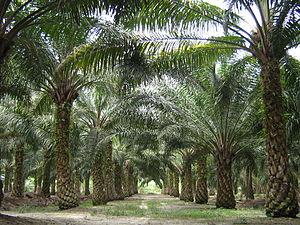
Les Orangs-outans forment un genre de singes appartenant à la famille des hominidés. Ce sont des grands singes diurnes, au pelage clairsemé de couleur rouille à orange foncé, qui comme les autres hominoïdes, ne possèdent pas de queue. Ils sont endémiques des forêts tropicales des îles de Sumatra et Bornéo, territoires partagés entre l'Indonésie et la Malaisie.
Le secteur de l'énergie en Malaisie est dominé par la production de pétrole et de gaz naturel, presque entièrement offshore.
Une palmeraie est une parcelle agricole destinée à la culture des palmiers. Elles se rencontrent dans la zone tropicale en raison de la distribution climatique de la plante et principalement en Amérique centrale et du Sud, autour du golfe de Guinée et surtout en Asie du Sud-Est. Les oasis habitées et les régions semi-arides et arides d'Afrique du Nord et du Proche et Moyen-Orient comportent généralement des palmeraies.
L'agriculture de la Malaisie constitue douze pour cent du PIB du pays. Seize pour cent de la population de la Malaisie est employé d'une manière ou d'une autre par l'agriculture. Des plantations à grande échelle ont été établis par le colon britannique. Ces plantations se sont ouvertes la possibilité à de nouvelles cultures telles que le caoutchouc, l'huile de palme et le cacao. Un certain nombre de cultures sont cultivées pour usage domestique tels que les bananes, les noix de coco, le durio, les ananas, le riz et le ramboutan.